Sekhemib-Perenmaat

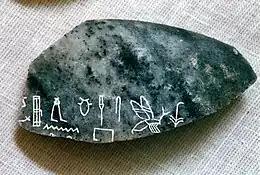
Fragment of a diorite vase inscribed with part of the name of pharaoh Sekhemib Perenmaat from the Pyramid of Djoser and now in the Egyptian Museum. The inscription reads (from right to left): "King of Lower- and Upper Egypt, "Sekhemib-Per(enma'at)", tribute of the foreigners, provisions to...".

Other Egyptologists, such as Michael Rice, Francesco Tiradritti and Wolfgang Helck, believe that there was no division of the Egyptian thrones and that Sekhemib and Peribsen were each sole and independent rulers. The suspected division may have been of a mere bureaucratic nature, including changes in the titles of high-ranking officials. It is possible, that king Nynetjer (or Peribsen) decided to split the whole bureaucracy of Egypt into two separate departments in an attempt to reduce the power of the officials. Such an act was not surprising and occurred several times in Egyptian history, especially in later dynasties. The scholars also point to the once palatial and well preserved mastaba tombs at Saqqara and Abydos belonging to high officials such as Ruaben and Nefer-Setekh. These are all dated from the reign of Nynetjer to that of Khasekhemwy, the last ruler of the Second Dynasty. Egyptologists consider the archaeological record of the mastabas' condition and the original architecture as proof that the statewide mortuary cults for kings and noblemen successfully operated during the entire dynasty. If true, their preservation is inconsistent with the theory of civil wars and economic problems during Peribsen's reign. Rice, Tiradritti and Helck think that Nynetjer decided to leave a divided realm because of private or political reasons and that the split was a formality sustained by Second Dynasty kings.